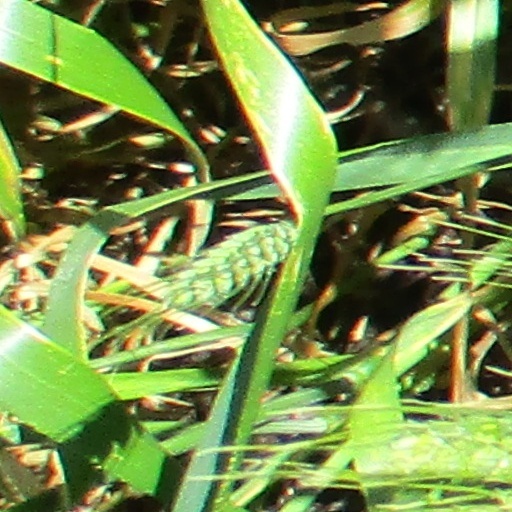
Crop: wheat